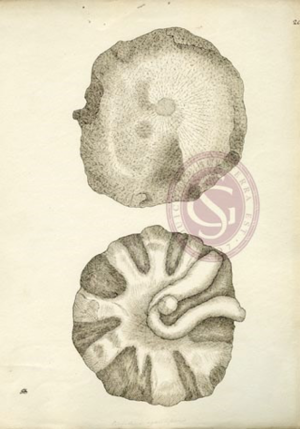
Etheldred Benett, née le 22 juillet 1776 à Tisbury, dans le Wiltshire, et morte le 11 janvier 1845 à Norton Bavant, est une géologue et paléontologue britannique, l'une des premières femmes chercheures de ce champ scientifique. Elle s'est spécialisée dans la collecte et l'étude de fossiles qu'elle a découverts dans le sud-ouest de l'Angleterre. Elle a travaillé en étroite collaboration avec de nombreux géologues contemporains et sa collection de fossiles a eu une importance pour le développement scientifique de la géologie.